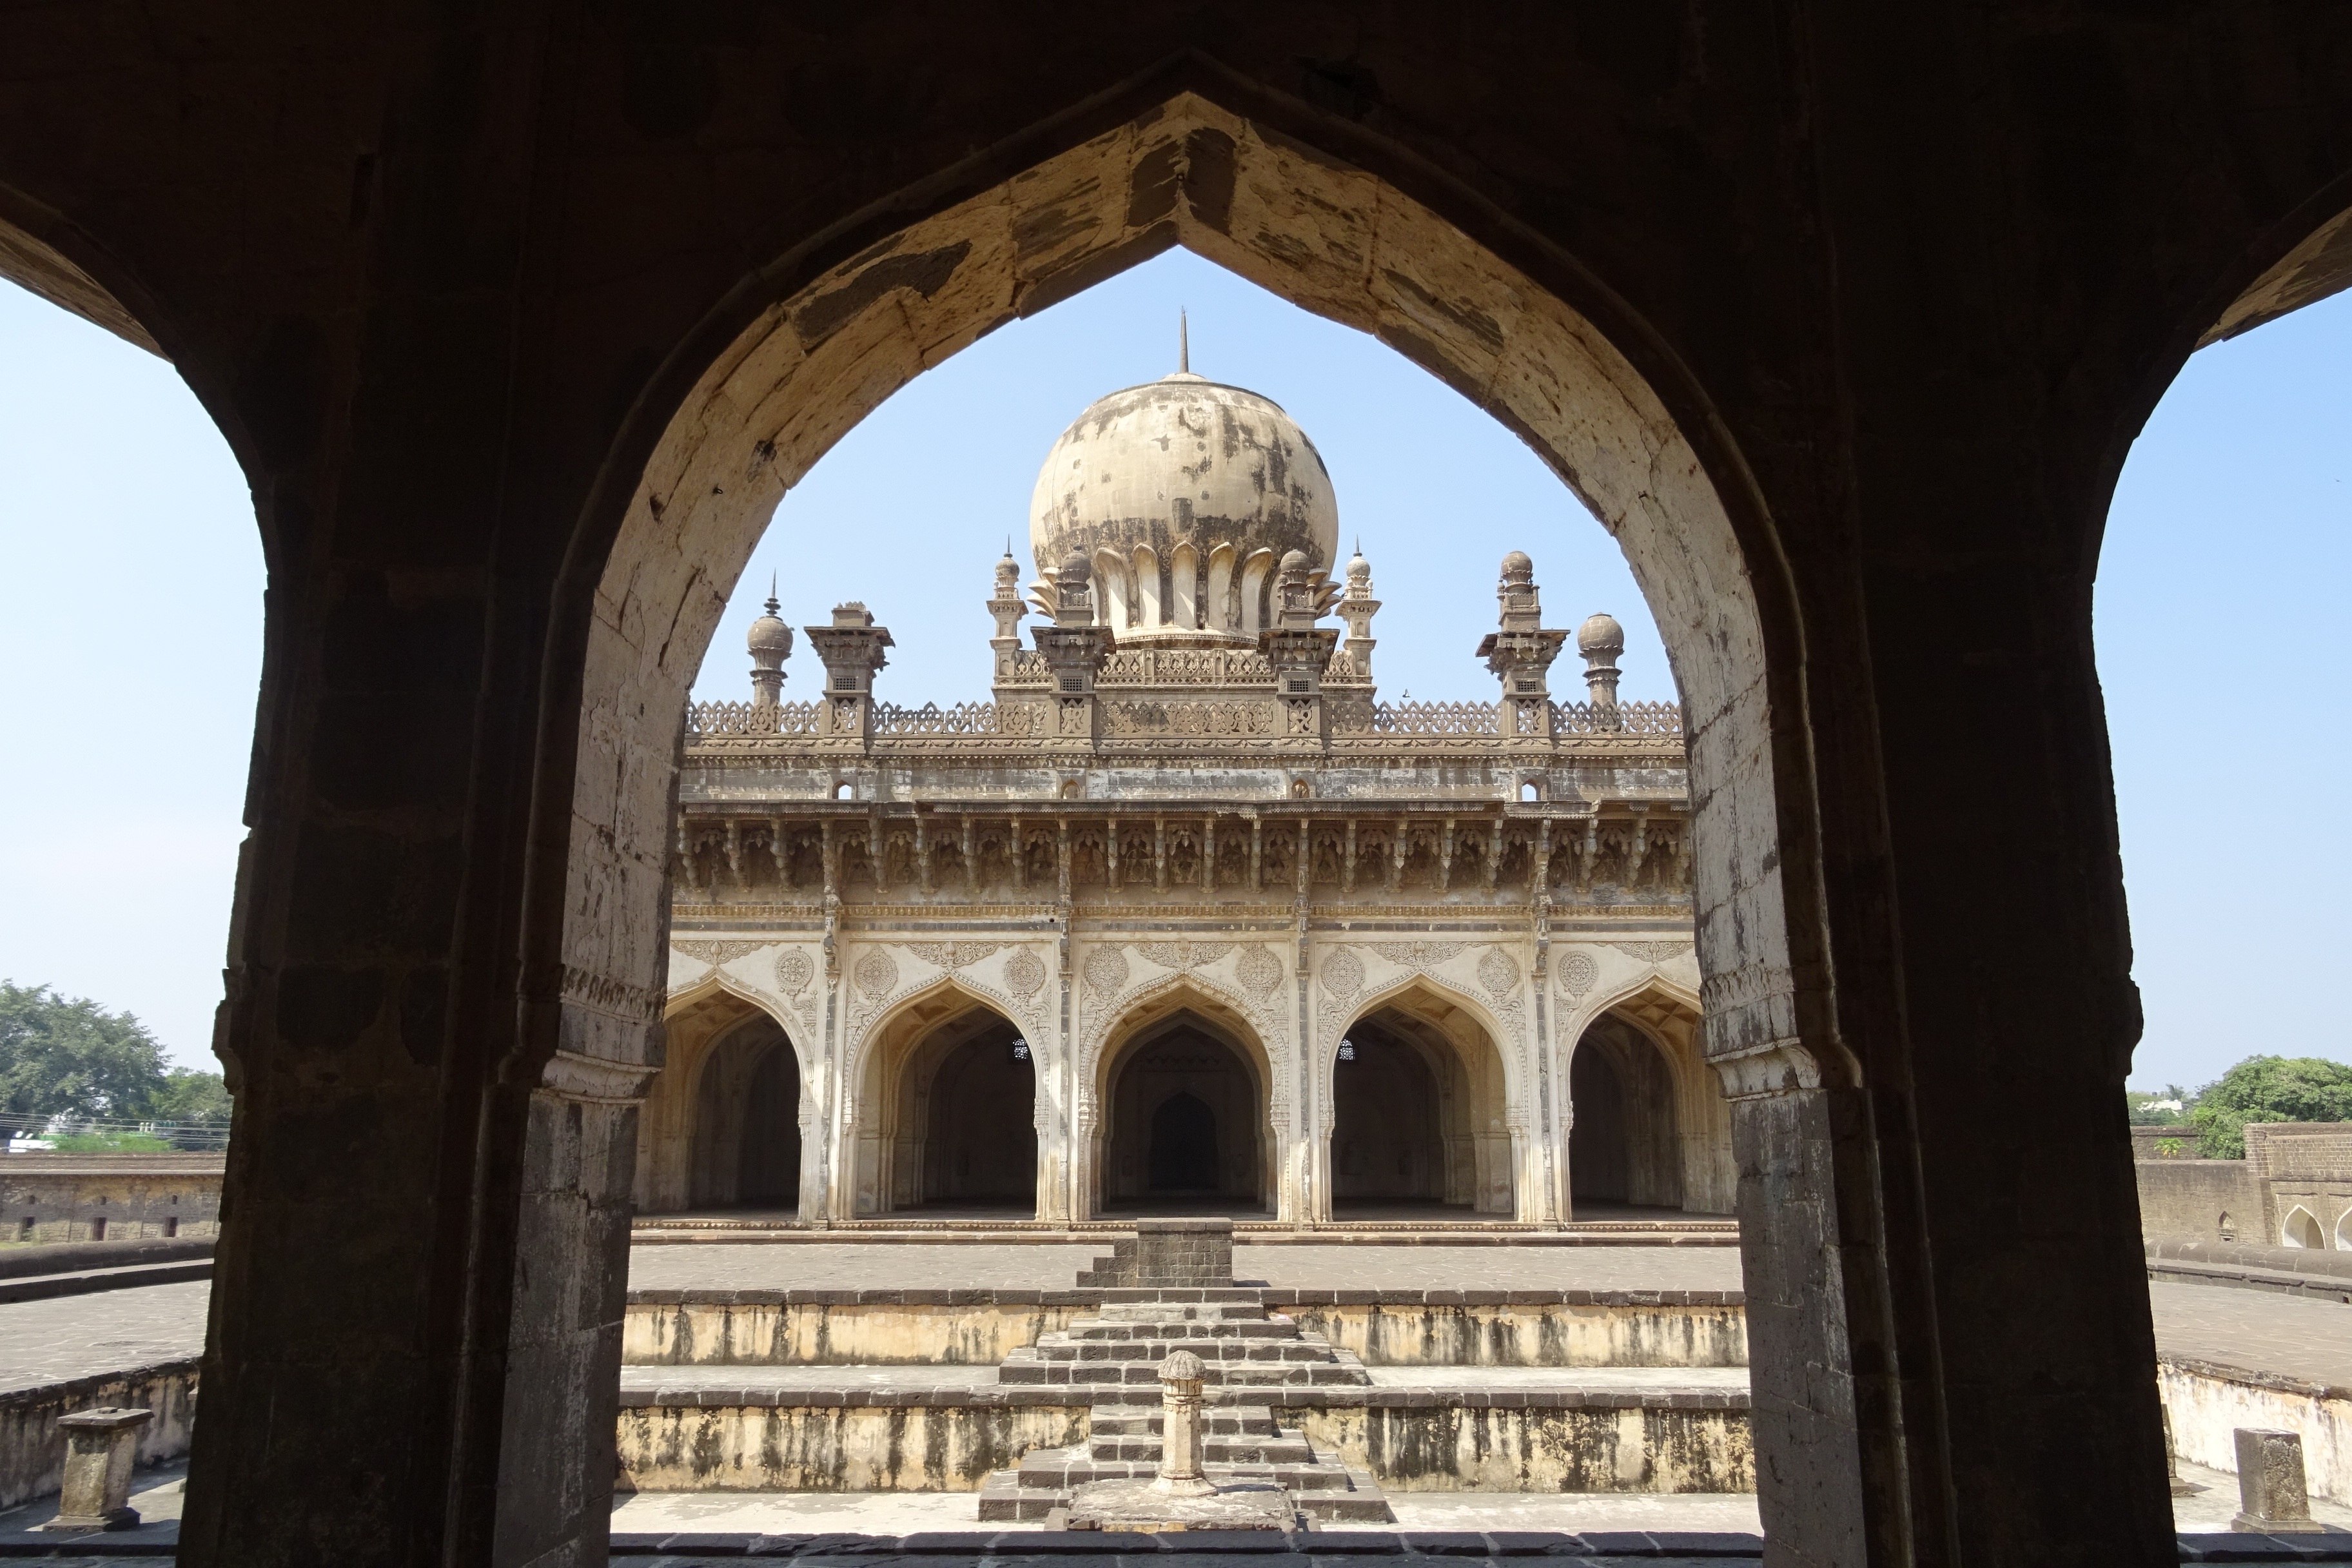
architecture, structure, building, palace, monument, travel, arch, landmark, attraction, historic, tourism, place of worship, history, islam, famous, india, basilica, tomb, destination, mausoleum, muslim, minarets, ibrahim rauza, ibrahim roza, bijapur, karnataka, triumphal arch, ancient history, ancient roman architecture